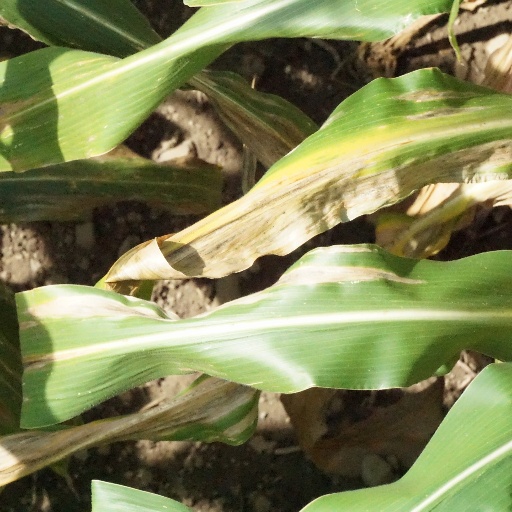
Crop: maize; corn